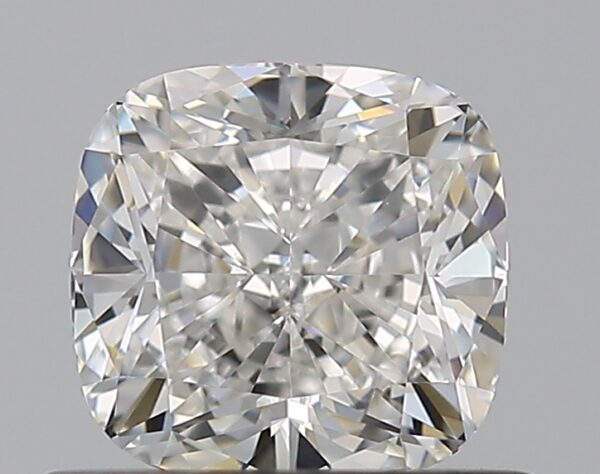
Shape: cushion
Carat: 0.72
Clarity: VVS1
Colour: G
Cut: EX
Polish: EX
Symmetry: EX
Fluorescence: N
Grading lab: GIA
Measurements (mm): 5.13 x 4.95 x 3.33